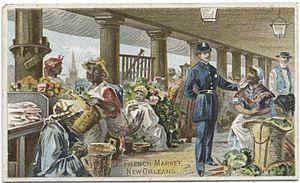
Aux États-Unis, État fédéral, il existe un grand nombre de forces de police distinctes suivant l'échelon territorial ou le domaine. On trouve ainsi :
Le New Orleans Police Department est la police de la ville de La Nouvelle-Orléans, dotée d'environ 1 400 hommes dirigés par le superintendant Shaun D. Ferguson. Instituée quelques mois avant la vente de la Louisiane par la France en 1803, la police de La Nouvelle-Orléans a une longue histoire d'accusations de racisme et de corruption. Dans les années 1930, alors que le populiste Huey Long dirigeait la Louisiane, elle fut confrontée à une présence inquiétante de la mafia, qui organisa plusieurs attentats.